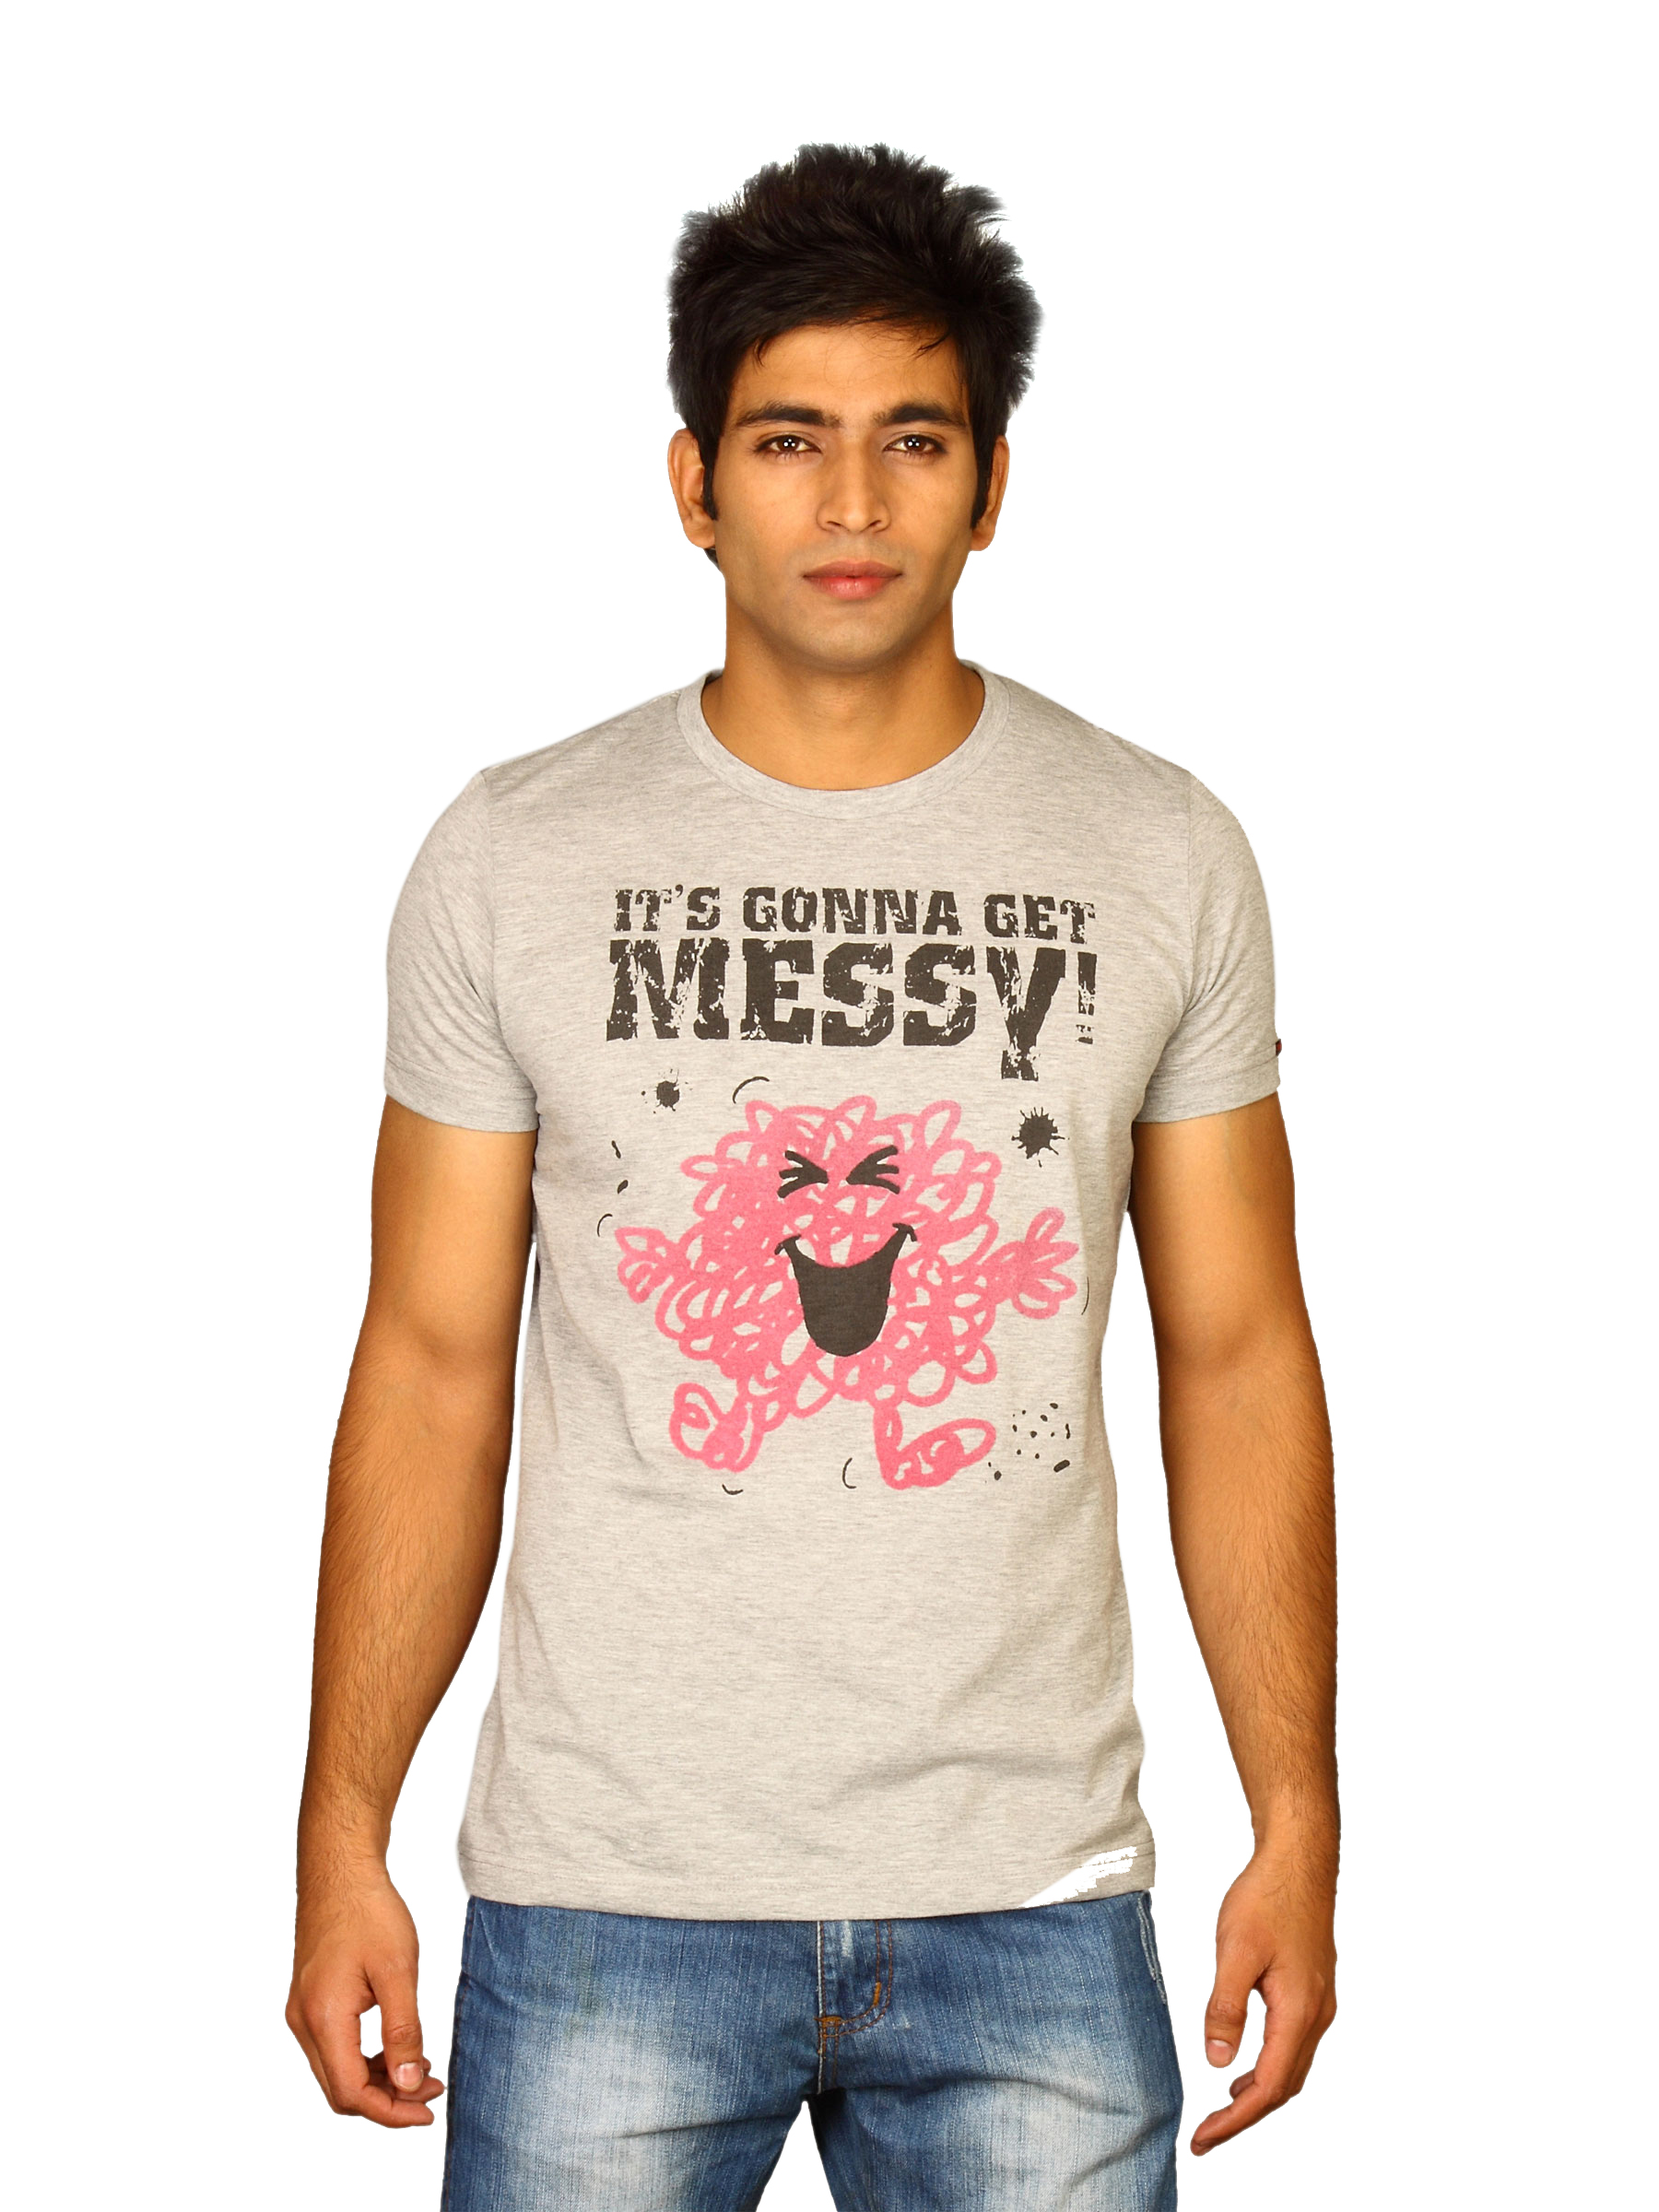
Mr.Men Men's Its Gonna Get Messy Grey T-shirt
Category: Apparel / Topwear / Tshirts
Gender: Men
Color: Grey
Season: Summer 2011
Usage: Casual